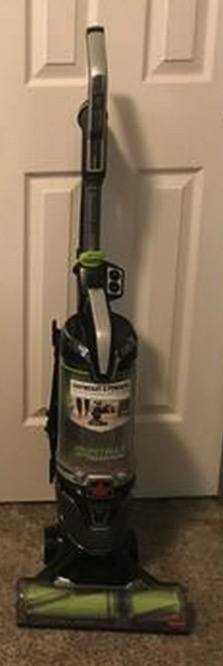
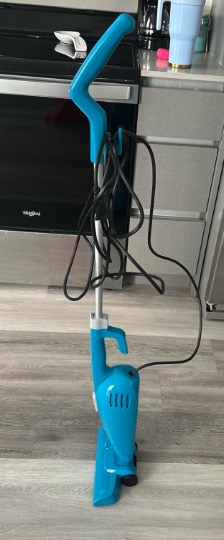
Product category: items_vacuum
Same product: no